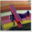
Label: airplane